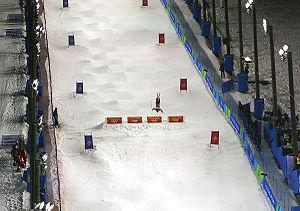
L'expression sports d'hiver est apparue à la fin du XIXᵉ siècle pouvant alors désigner les sports pratiqués l'hiver ou « ceux pratiqués exclusivement l'hiver en raison des conditions météorologiques, glace, neige, indispensables à son fonctionnement ». C'est la deuxième définition qui est aujourd'hui retenue avec pour origine le « modèle sportif s'appliquant aux activités physiques pratiqués dans les pays de neige et de glace, invention des gens du Nord c'est-à-dire l'Europe et l'Amérique du Nord avec un rôle prépondérant des Anglais dans la définition des sports ».
Le ski acrobatique ou ski freestyle est une forme de ski qui comprend six disciplines dont les cinq
Le ski de bosses est une discipline du ski acrobatique dans laquelle le skieur évolue sur une piste où sont aménagées des bosses. Des tremplins peuvent être disposés sur la piste afin de permettre au skieur d’effectuer des sauts acrobatiques.